Dadu District, Taichung

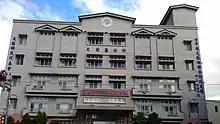
Dadu District Office

Dadu District is a suburban district in southwestern Taichung, Taiwan. The eponymous Dadu River flows nearby.